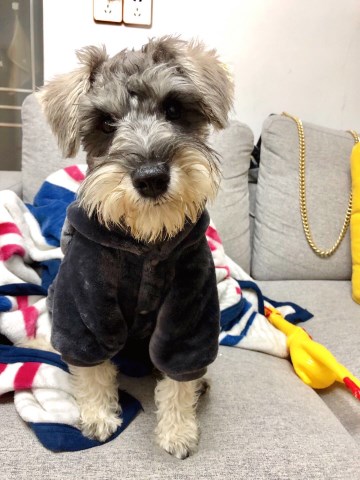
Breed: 2342-n000102-miniature_schnauzer